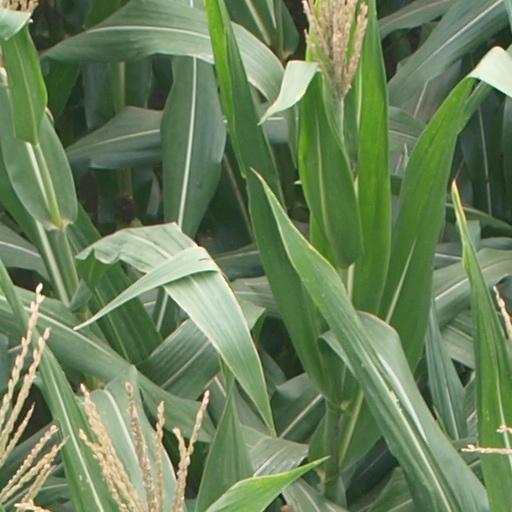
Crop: maize; corn